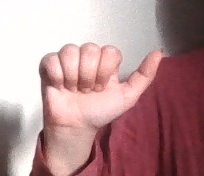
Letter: dhad